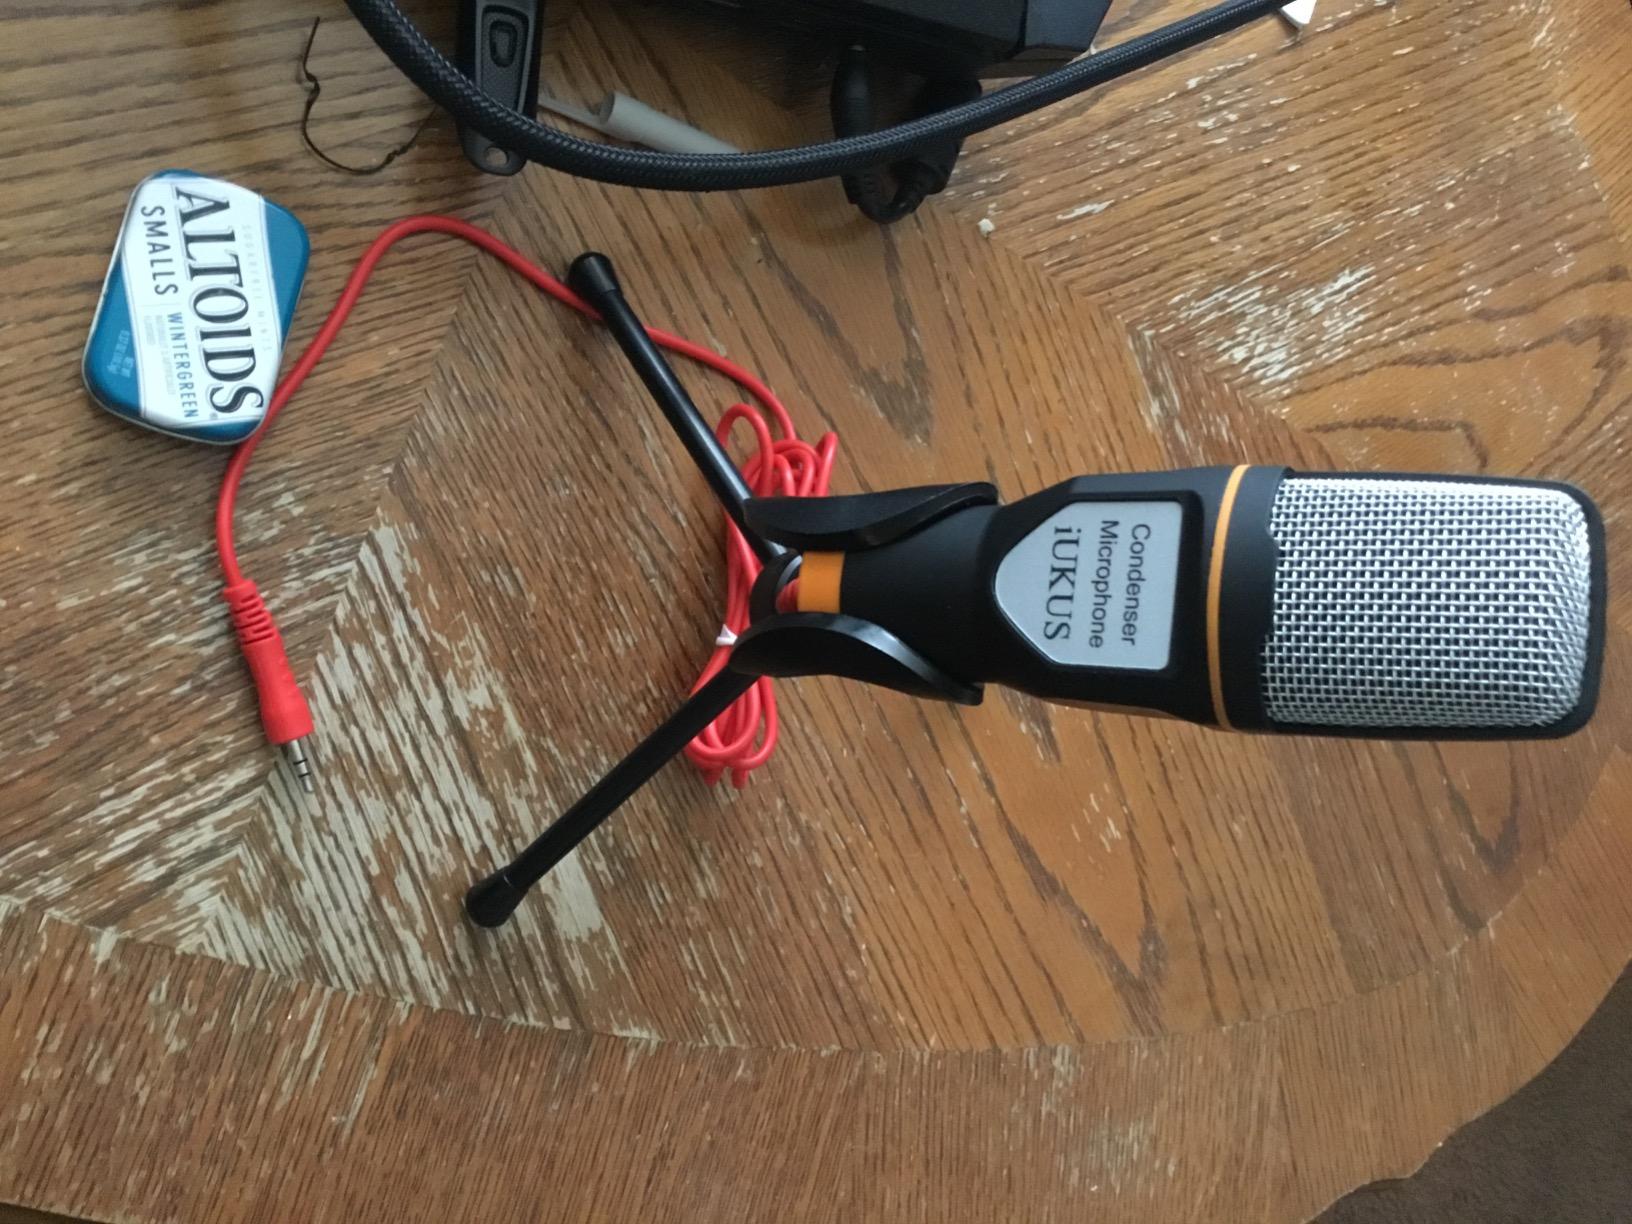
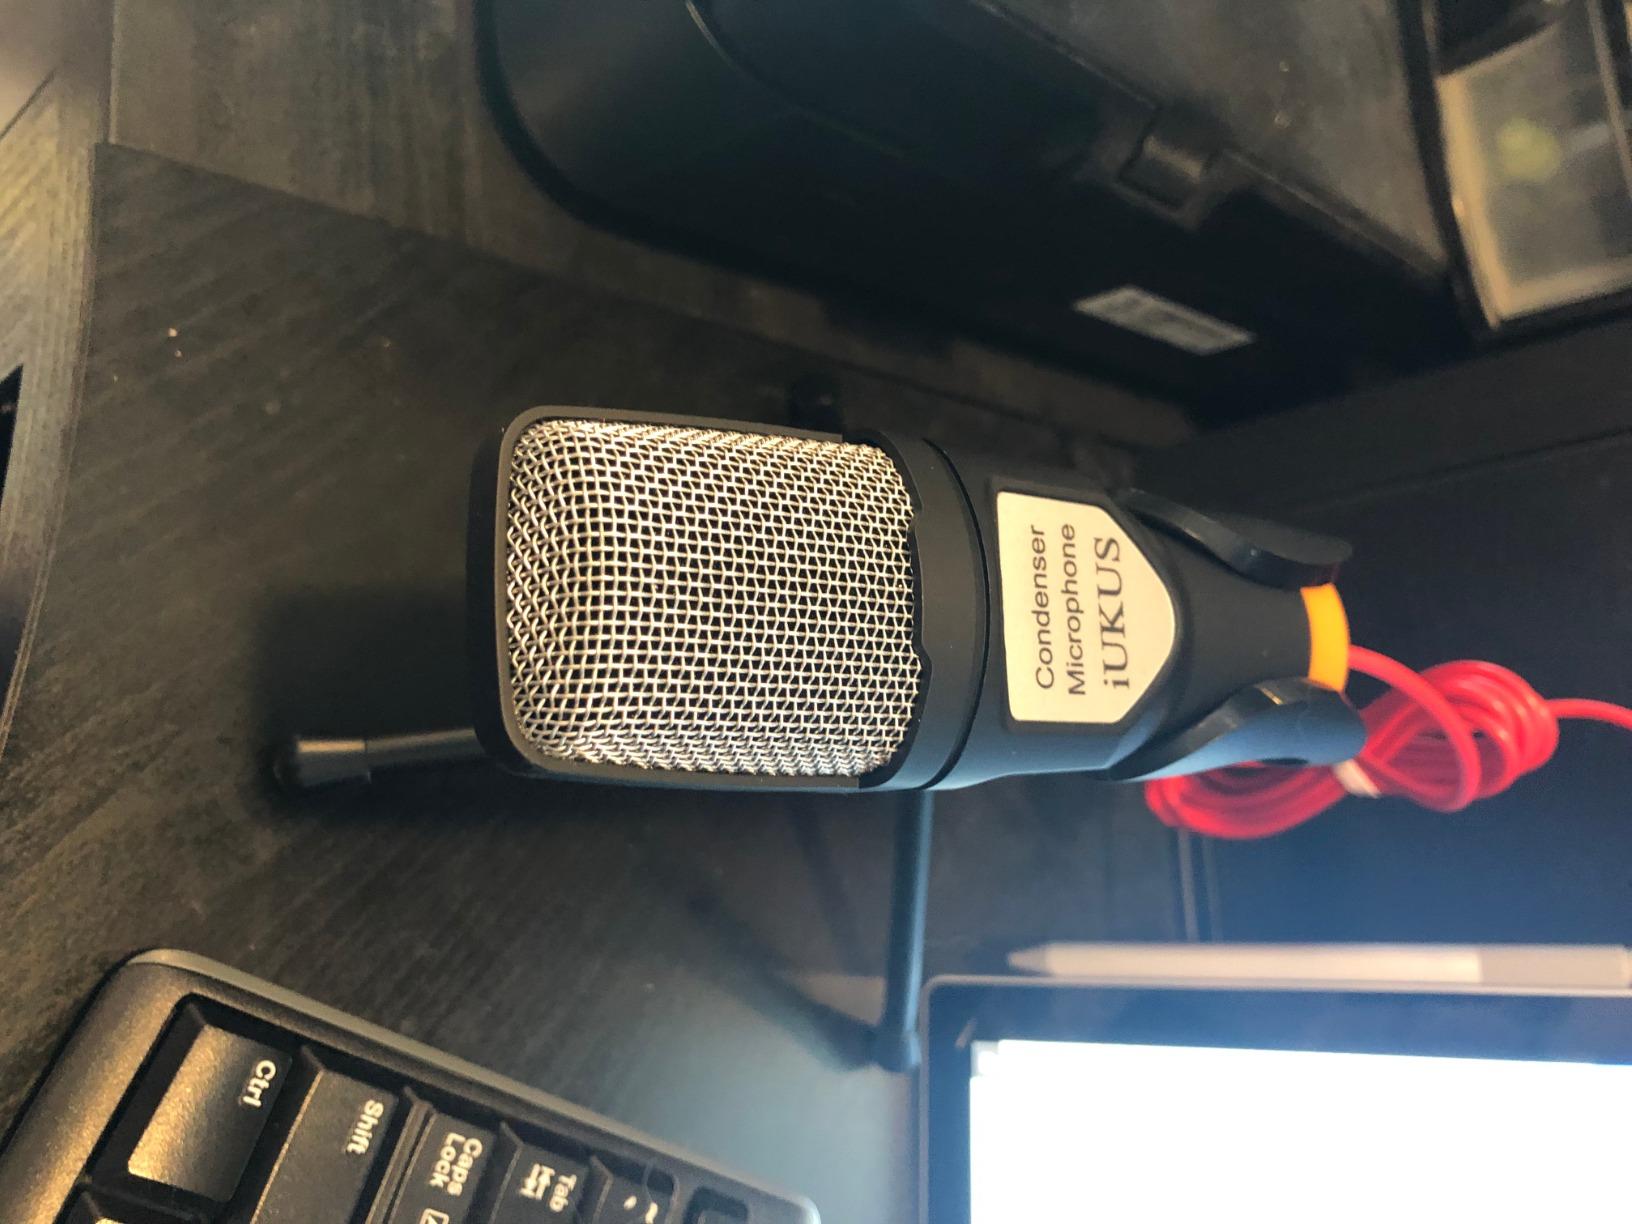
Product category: microphone
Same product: yes